Clarification and stabilization of wine

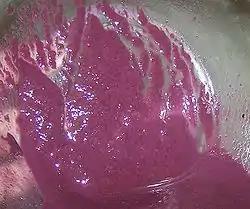
Dead yeast cells can leave wine cloudy, while active yeast may trigger further fermentation.

A wine that has not been sterilized by filtration might well still contain live yeast cells and bacteria. If both alcoholic and malolactic fermentation have run to completion, and neither excessive oxygen nor "Brettanomyces" yeast are present, this ought to cause no problems; modern hygiene has largely eliminated spoilage by bacteria such as acetobacter, which turns wine into vinegar. If there is residual sugar, however, it may undergo secondary fermentation, creating dissolved carbon dioxide as a by-product. When the wine is opened, it will be spritzy or "sparkling". In a wine intended to be still this is regarded as a serious fault; it can even cause the bottle to explode. Similarly, a wine that has not been put through complete malolactic fermentation may undergo it in bottle, reducing its acidity, generating carbon dioxide, and adding a diacetyl butterscotch aroma. "Brettanomyces" yeasts add 4-ethylphenol, 4-ethylguaiacol and isovaleric acid horse-sweat aromas. These phenomena may be prevented by sterile filtration, by the addition of relatively large quantities of sulfur dioxide and sometimes sorbic acid, by mixing in alcoholic spirit to give a fortified wine of sufficient strength to kill all yeast and bacteria, or by pasteurization.